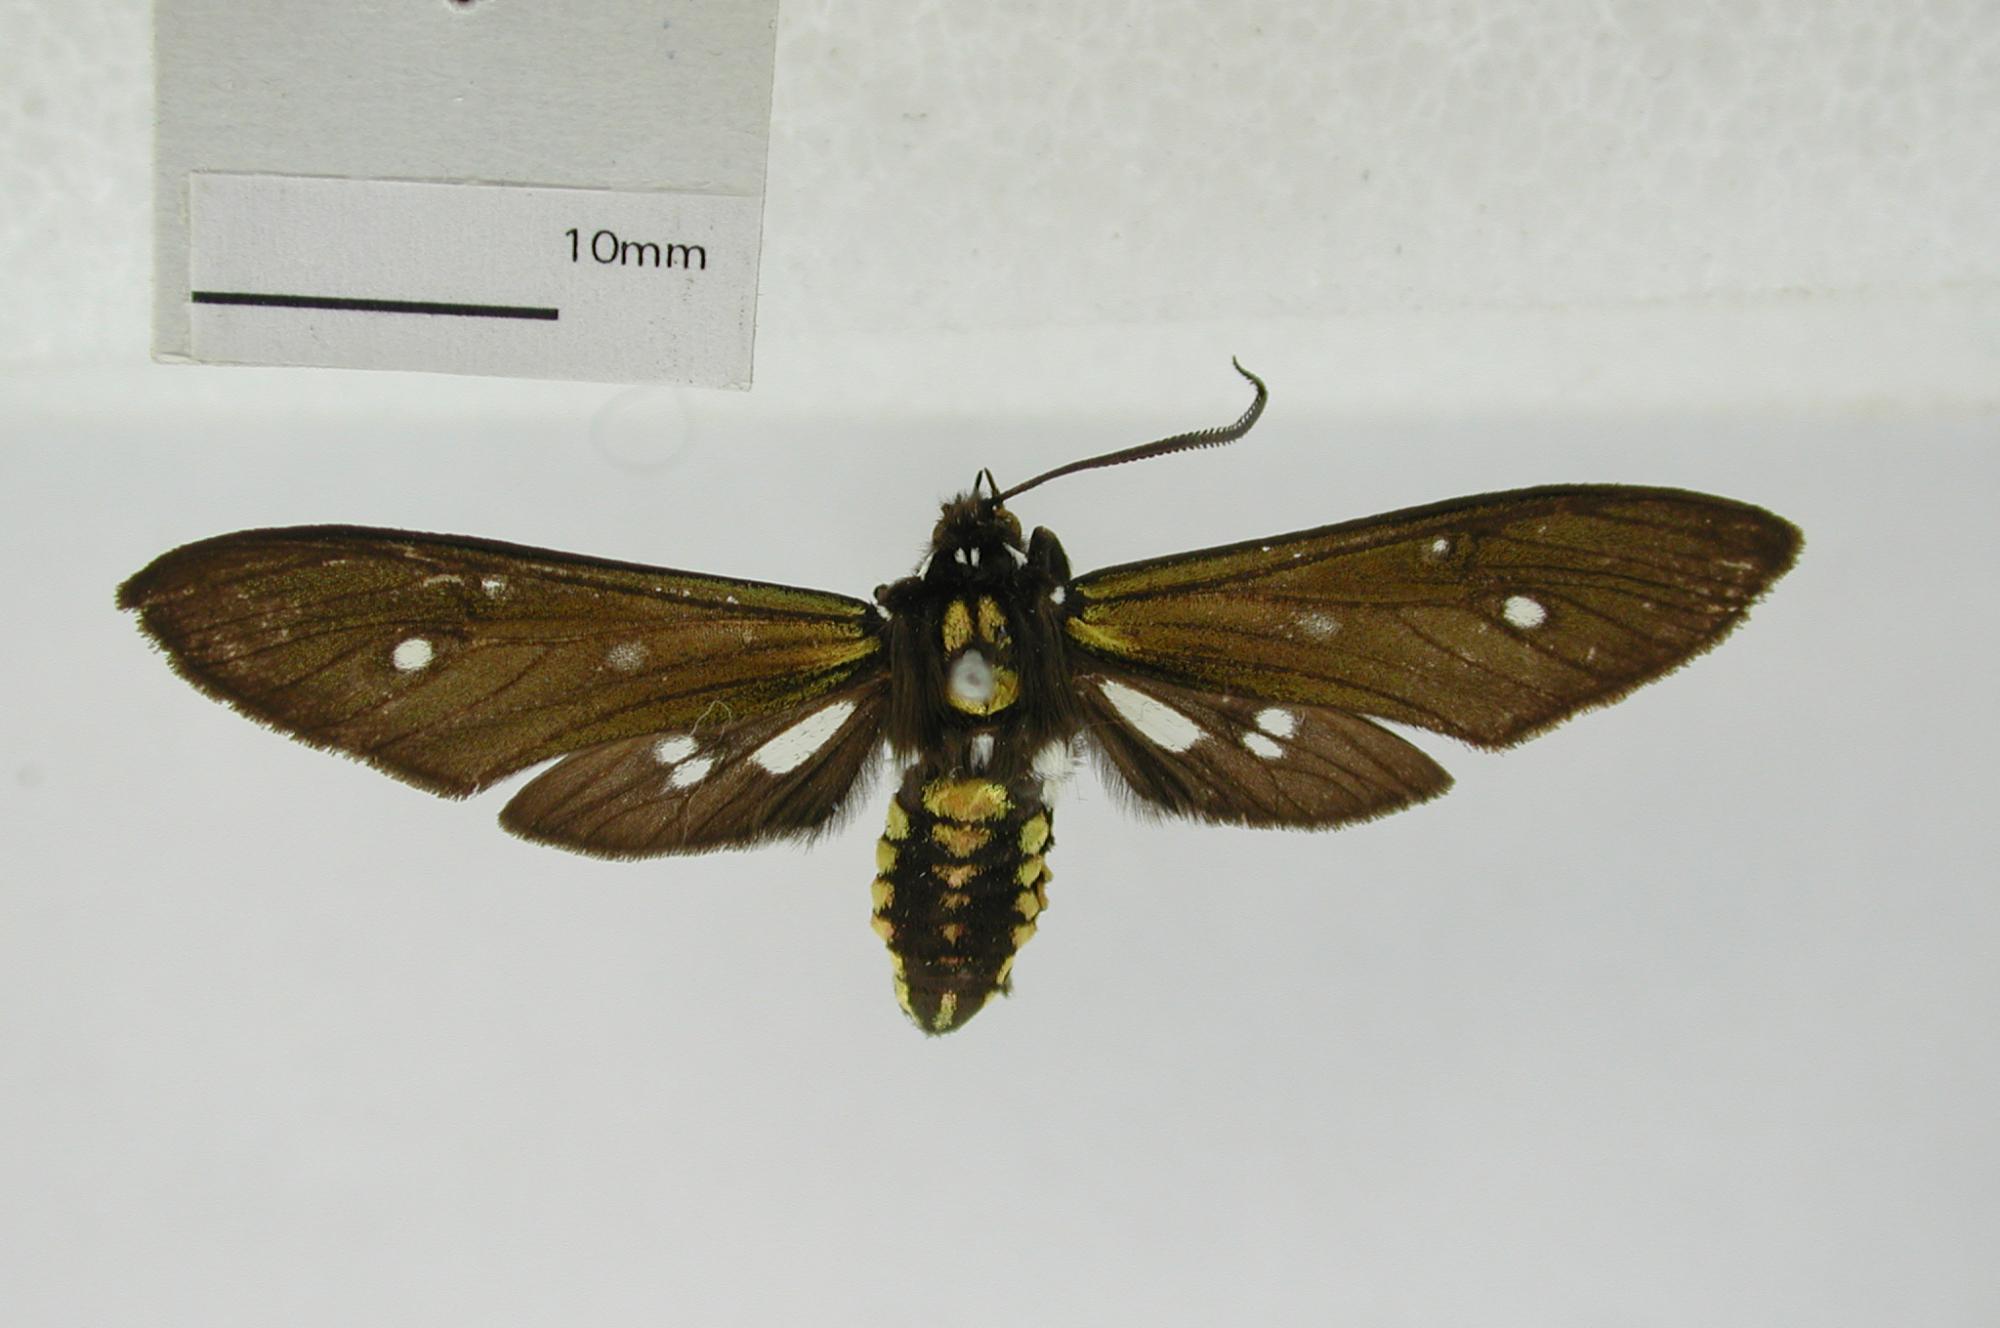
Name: Eupyra dorata
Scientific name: Eupyra dorata Dognin, 1897
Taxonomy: Animalia, Arthropoda, Insecta, Lepidoptera, Arctiidae
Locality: Loja, Ecuador
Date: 1893